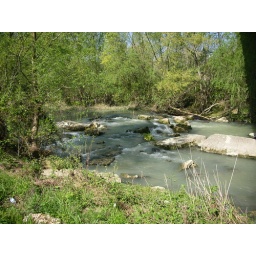
Little river in the mountains in Abruzzo